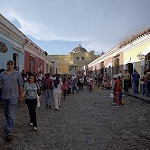
Scene: Outdoor